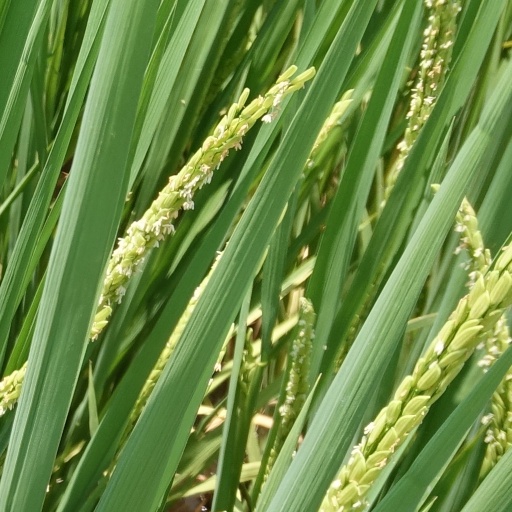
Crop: rice